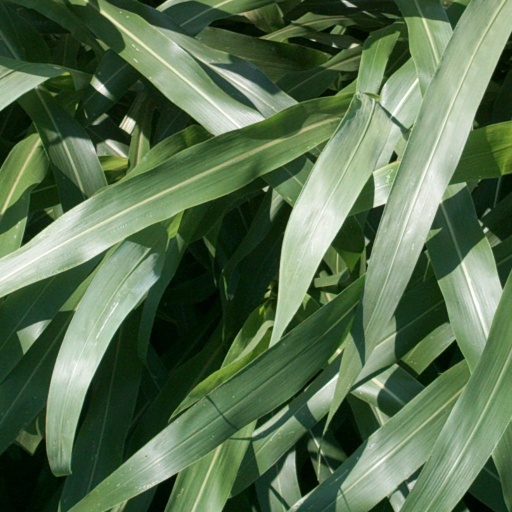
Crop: sorghum